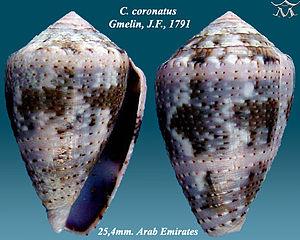
Conus coronatus est un mollusque appartenant à la famille des Conidae.